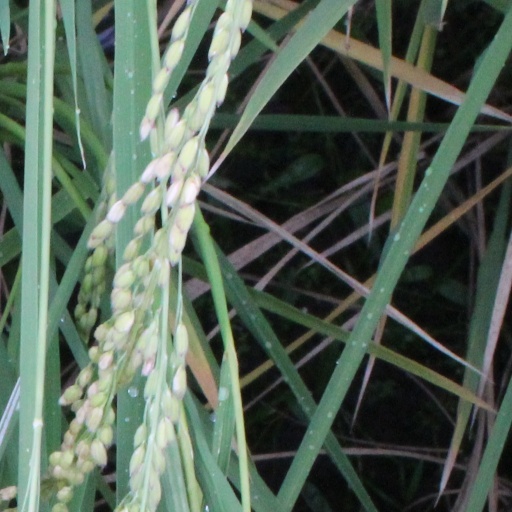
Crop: rice